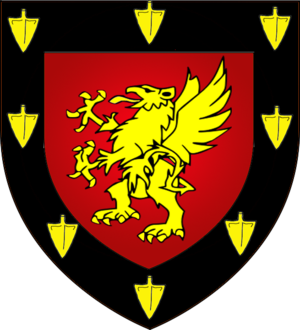
Armoiries de la commune luxembourgeoise de Dippach
Dippach est une localité luxembourgeoise et une commune portant le même nom, situées dans le canton de Capellen.
Cette page donne les armoiries des communes du Luxembourg.